Lidia Postma

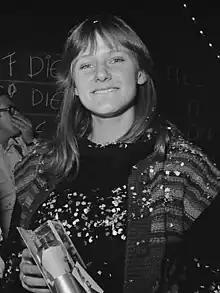
Lidia Postma with the Gouden Penseel in 1976

Lidia Postma (Hoorn, April 2, 1952) is a Dutch writer, artist and illustrator. She is best known for her children's picture books and her Tolkien illustrations.